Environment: real
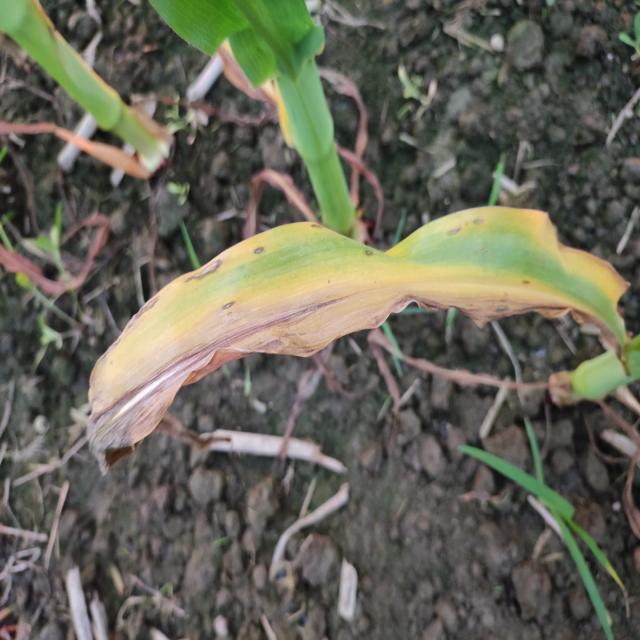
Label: nitrogen_deficiency